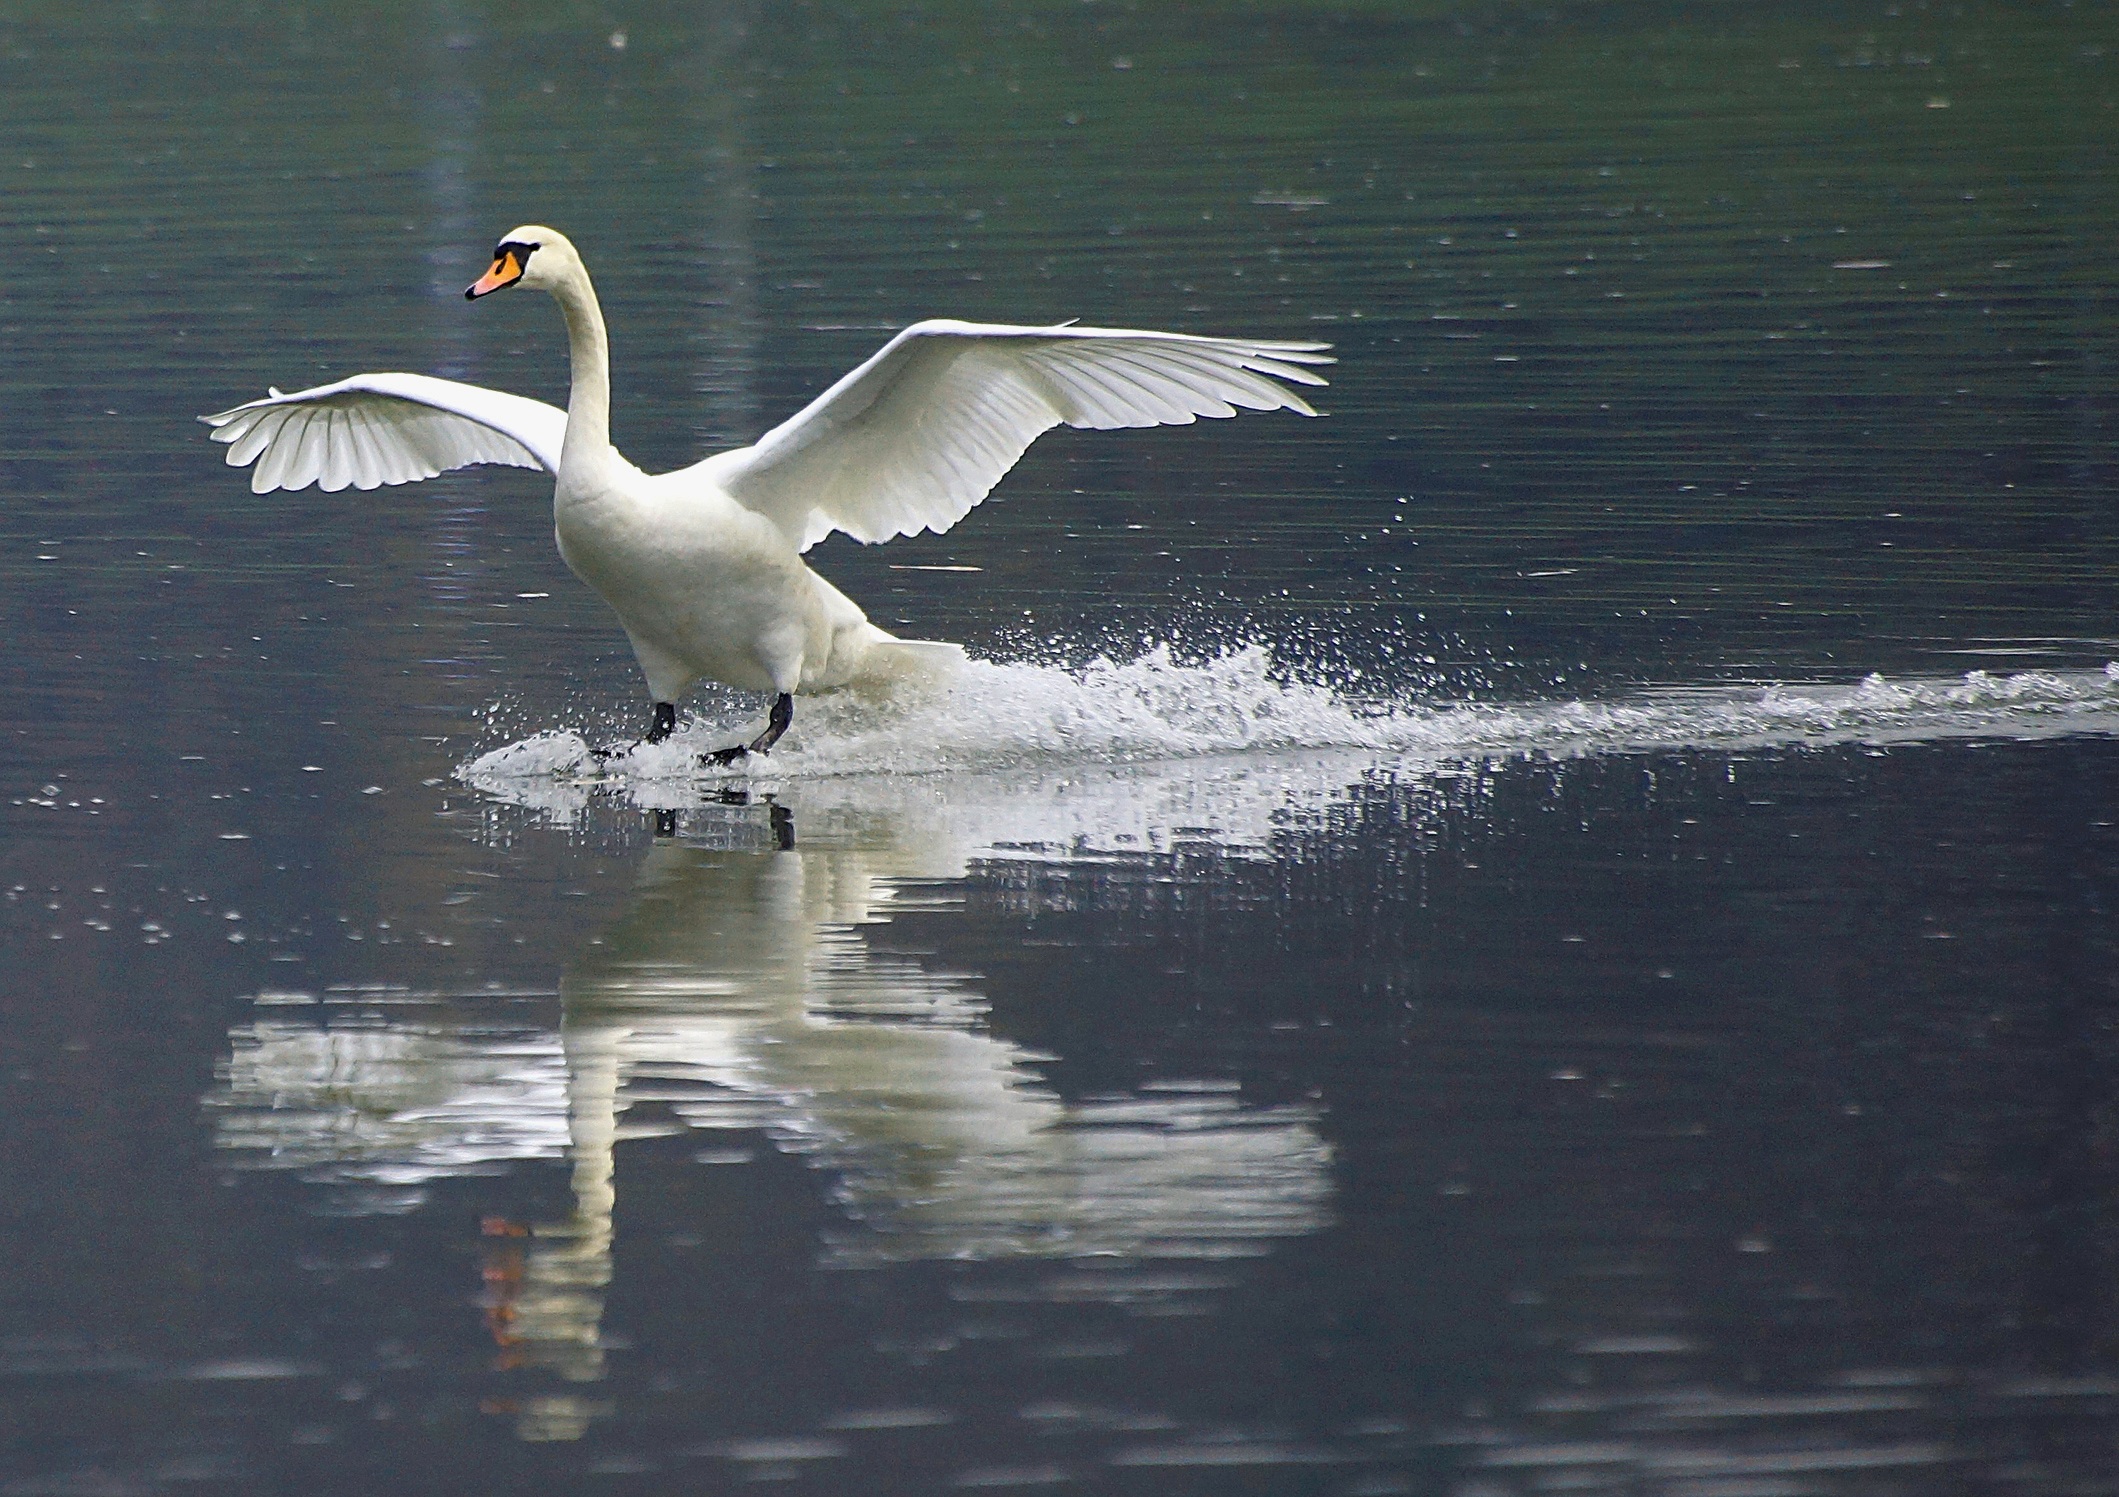
nature, bird, wing, reflection, beak, fauna, swan, duck, goose, vertebrate, waterfowl, water bird, wisla, ducks geese and swans